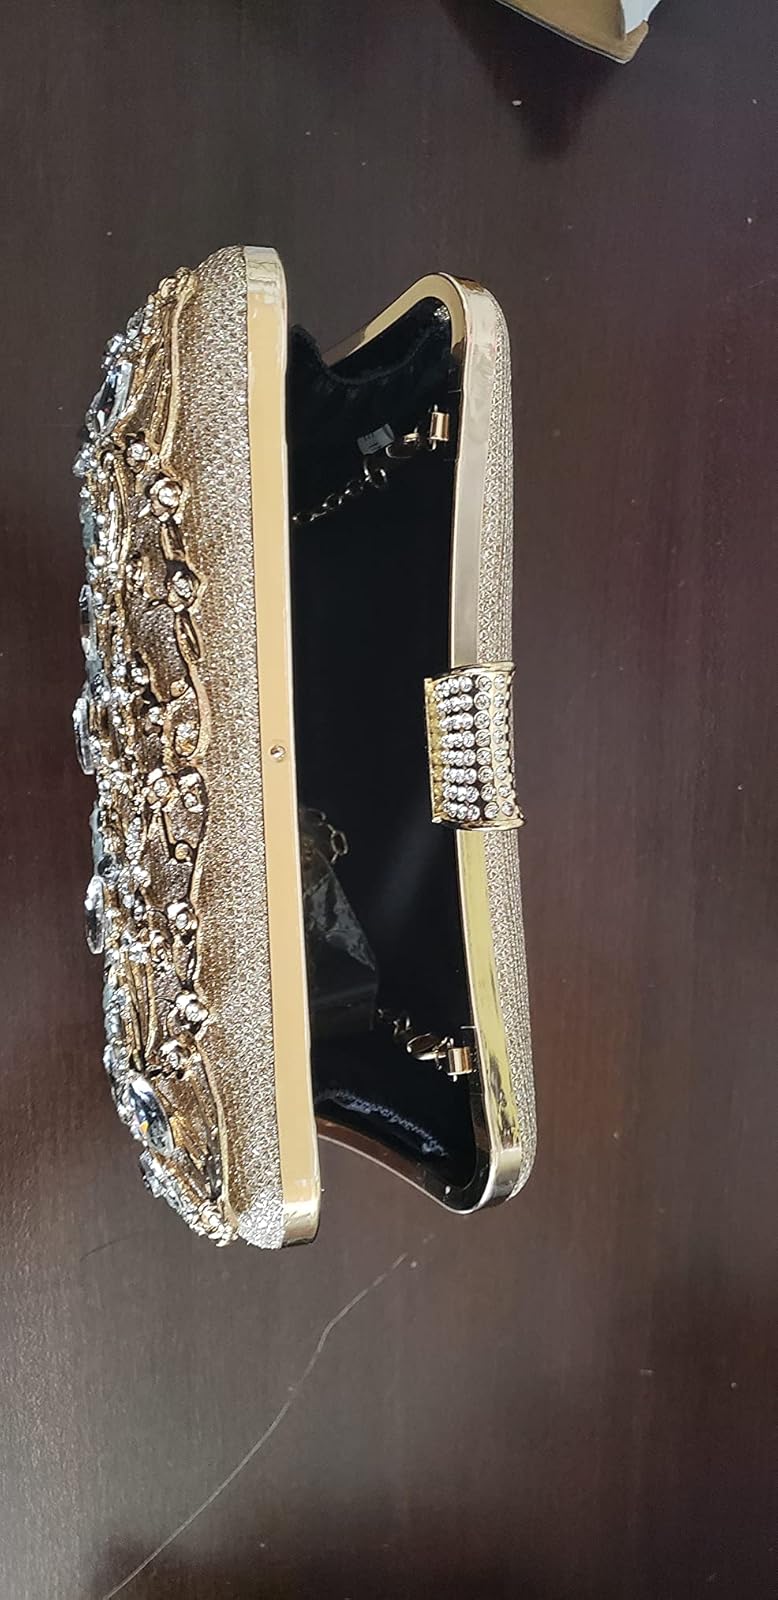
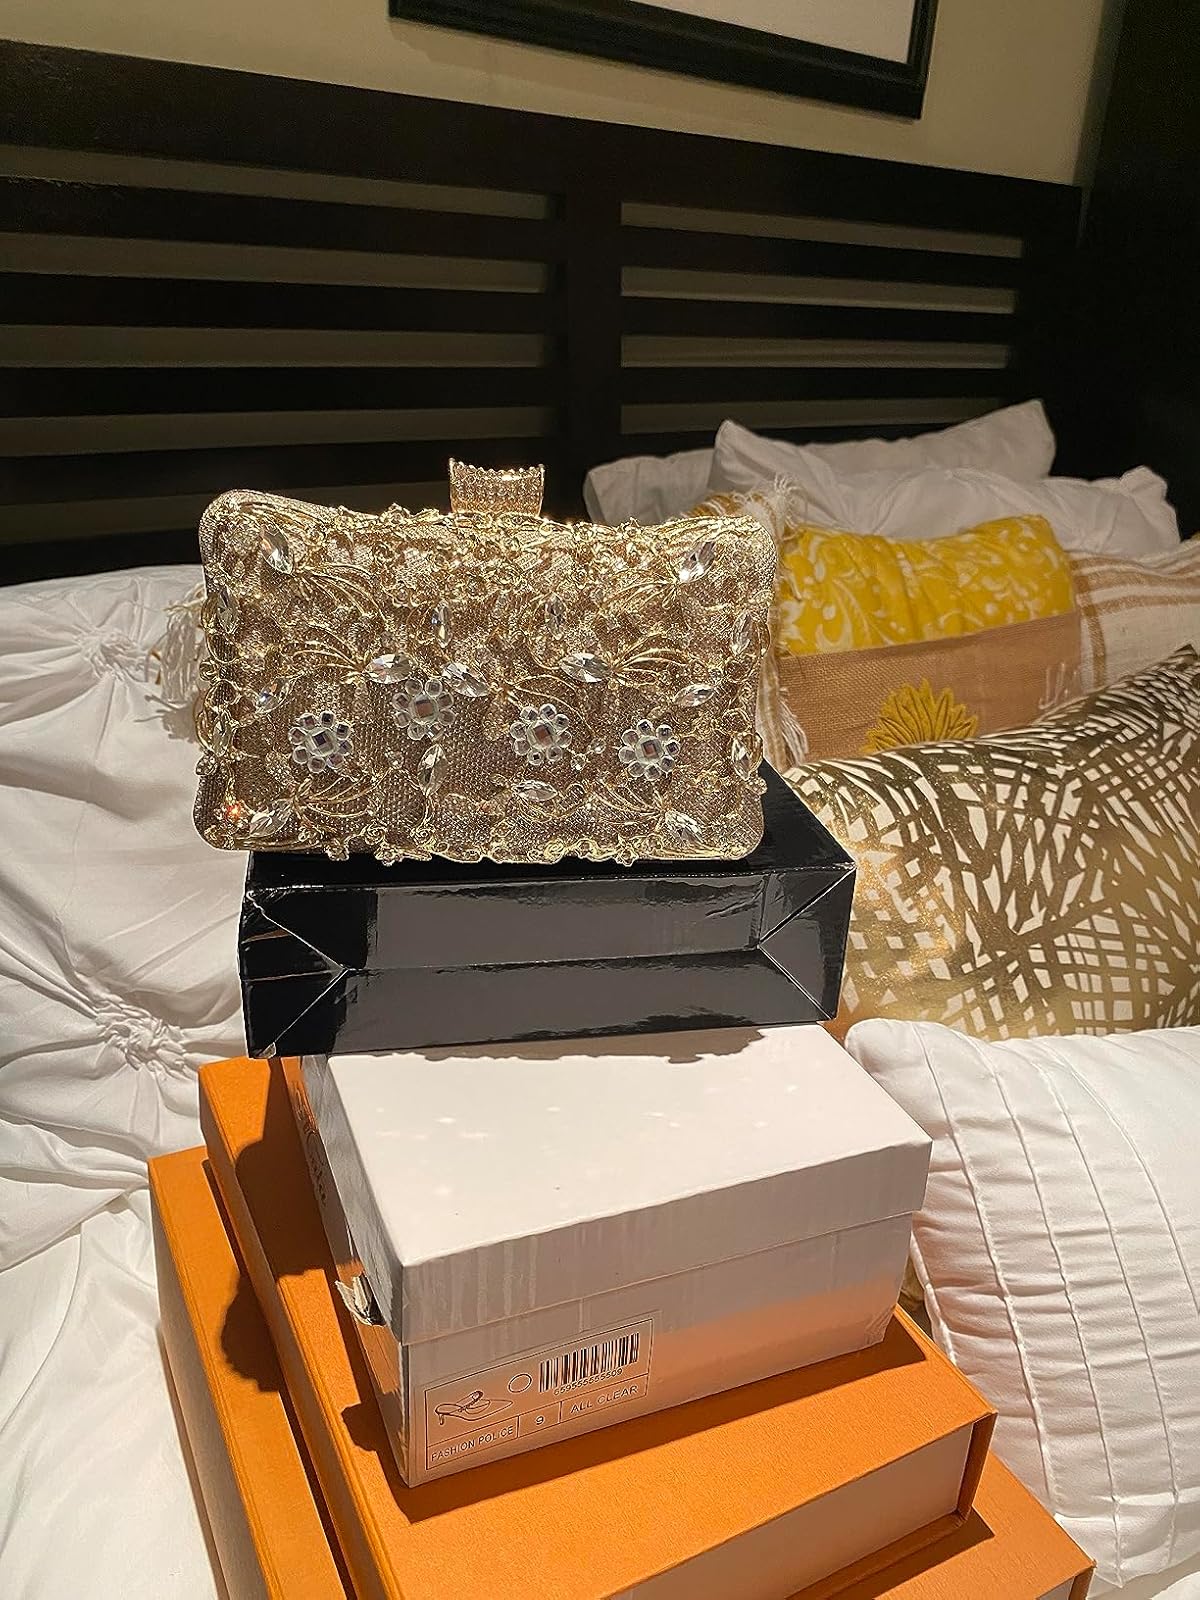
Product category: accessories_handbag
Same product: yes